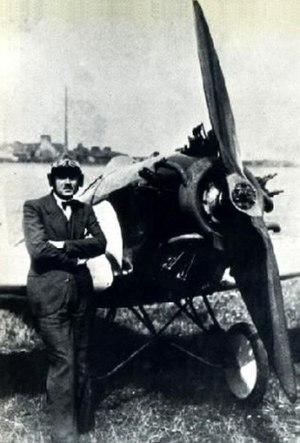
Lauro Adolfo De Bosis est un poète italien, aviateur, et anti-fasciste italien.